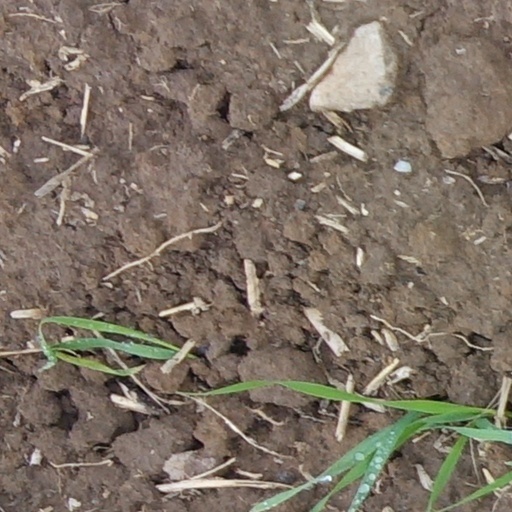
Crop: wheat